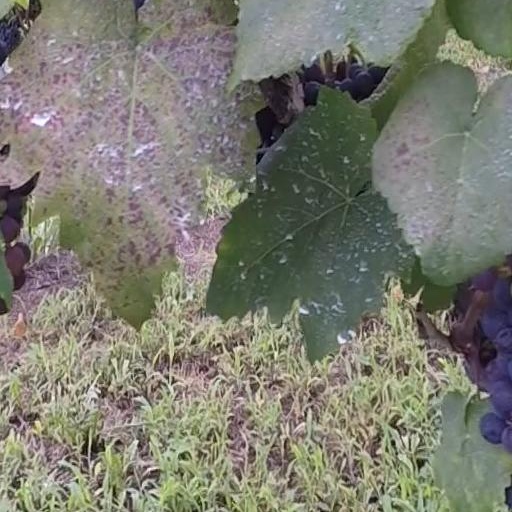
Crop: grape